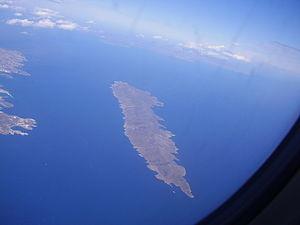
Makrónissos, ou en français Macronèse, est une petite île de l'archipel des Cyclades, située non loin des côtes de l'Attique, à l'ouest de Kéa et au sud de la ville de Laurion. Elle dépend administrativement du district régional de Kéa-Kythnos.